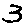
Label: 3